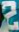
Number: 2